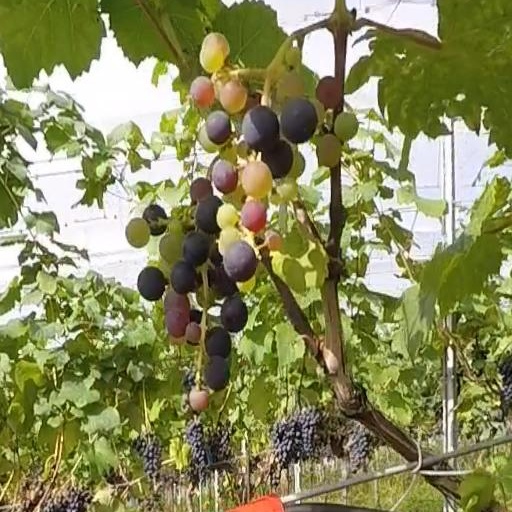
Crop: grape